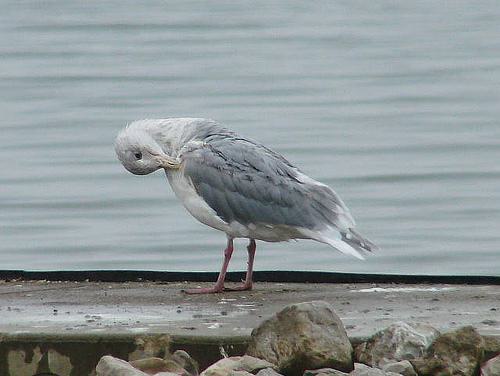
A photo of a glaucous winged gull